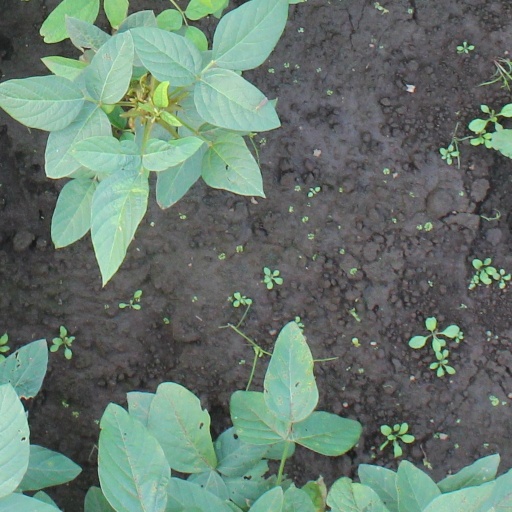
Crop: soybean